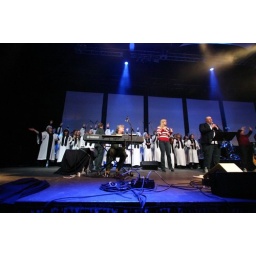
Linnea Salte is in red &amp;amp; white shirt